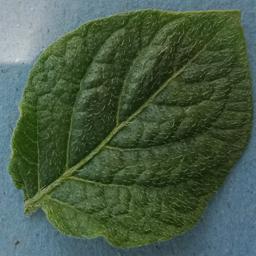
Label: Potato___Healthy